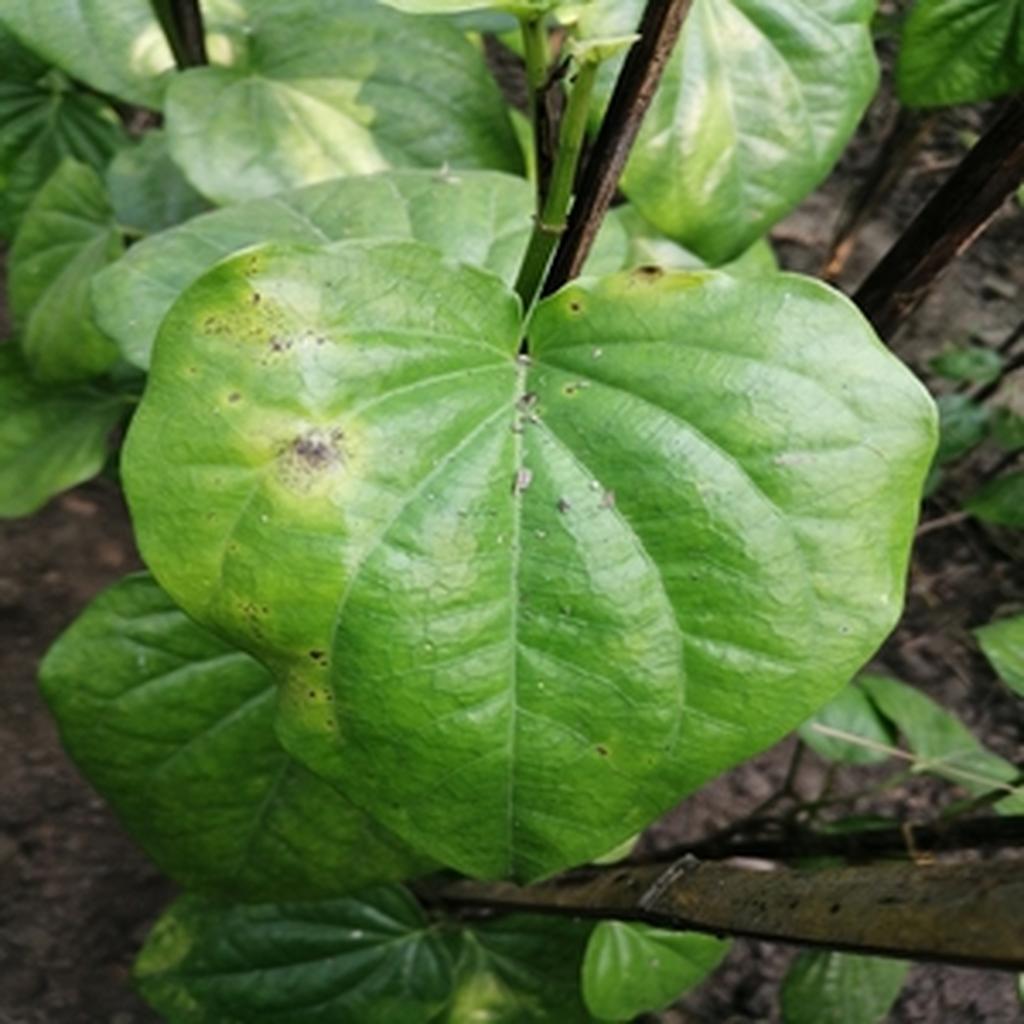
Label: Leaf_Rot